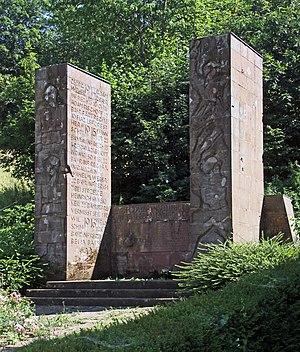
Monument commémoratif de guerre à Mauschbach‎‎